National Churches Trust

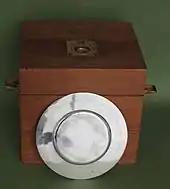
The Presidents' Award paten

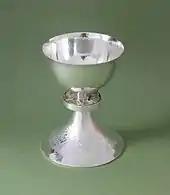
The Presidents' Award chalice

The Presidents' Award for church architecture dates from 1999 and is presented on behalf of the Presidents of the Ecclesiastical Architects and Surveyors Association and the National Churches Trust. The award comprises a chalice and paten, originally commissioned by the Incorporated Church Building Society, and made after World War II, to be loaned to a new or seriously war damaged church. They are lent to the winning parish to be held by them for the next year.